I predoni del Sahara

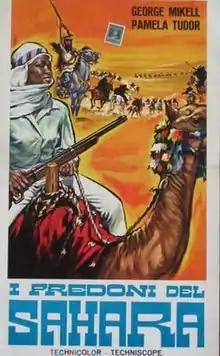

I predoni del Sahara ("Raiders of the Sahara") is a 1965 Italian adventure film directed by Guido Malatesta.